Jacques Barbeu-Dubourg

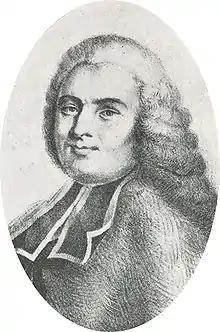

Jacques Barbeu-Dubourg (12 February 1709 – 14 December 1779) was a French physician, botanist, writer, translator and publisher known for translating Benjamin Franklin's work into French and for inventing a gentlemen's umbrella fitted with a lightning conductor. He designed a method of histographic visualizations which he called the "Carte chronographique".